Şehzade Osman Fuad

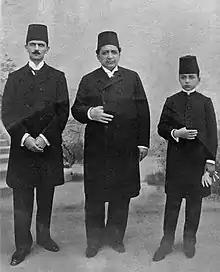
Osman Fuad (far right) with his father, Şehzade Mehmed Selaheddin and brother Şehzade Ahmed Nihad, 1906

In 1911, aged sixteen, he went to Tripolitania voluntarily to fight in the Italo-Turkish War. He participated in the Sirenek Operation, where he met Mustafa Kemal Pasha. Upon his return, he was enrolled in the Ottoman Military College. While he was studying here, he went to Karlsbad Thermal Springs for three months. He also traveled around Europe. He graduated from the military college in 1914, and was given the rank of second lieutenant. He was then promoted to first lieutenant the same year, and was promoted to captain in 1916.